Kučka

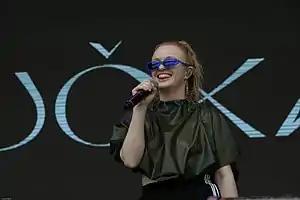
Lowther performing live in 2020

Laura Jane Lowther, known professionally as Kučka (stylised in all caps; pronounced ; Serbo-Croatian for "bitch"), is an Australian singer and producer. Lowther is known for her solo works, in addition to her collaborations with Flume, Vince Staples and ASAP Rocky. She has been praised for her "dreamy, forward-thinking, electronic pop songs" and her "delicate beats, and ethereal vocals". Her debut album, "Wrestling", was released on 30 April 2021.